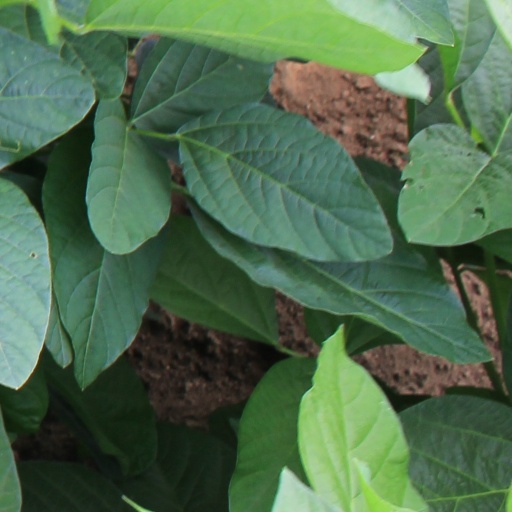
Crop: soybean